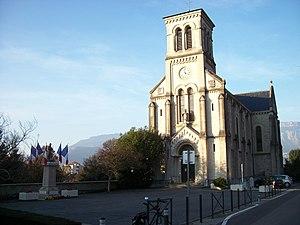
L'Église Saint-Martin, située quartier Village à Saint-Martin d'Hères, Isère, France.
Saint-Martin-d'Hères est une commune française limitrophe de Grenoble située dans le département de l'Isère en région Auvergne-Rhône-Alpes.